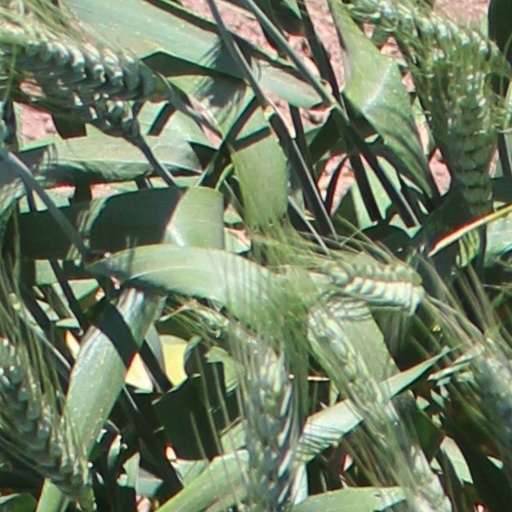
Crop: wheat